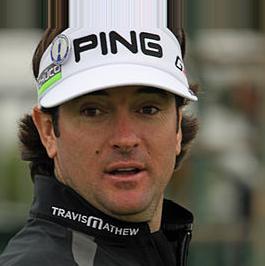
Age: 33